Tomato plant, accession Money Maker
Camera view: horizontal (90 deg, fisheye); turntable rotation: 300 degrees
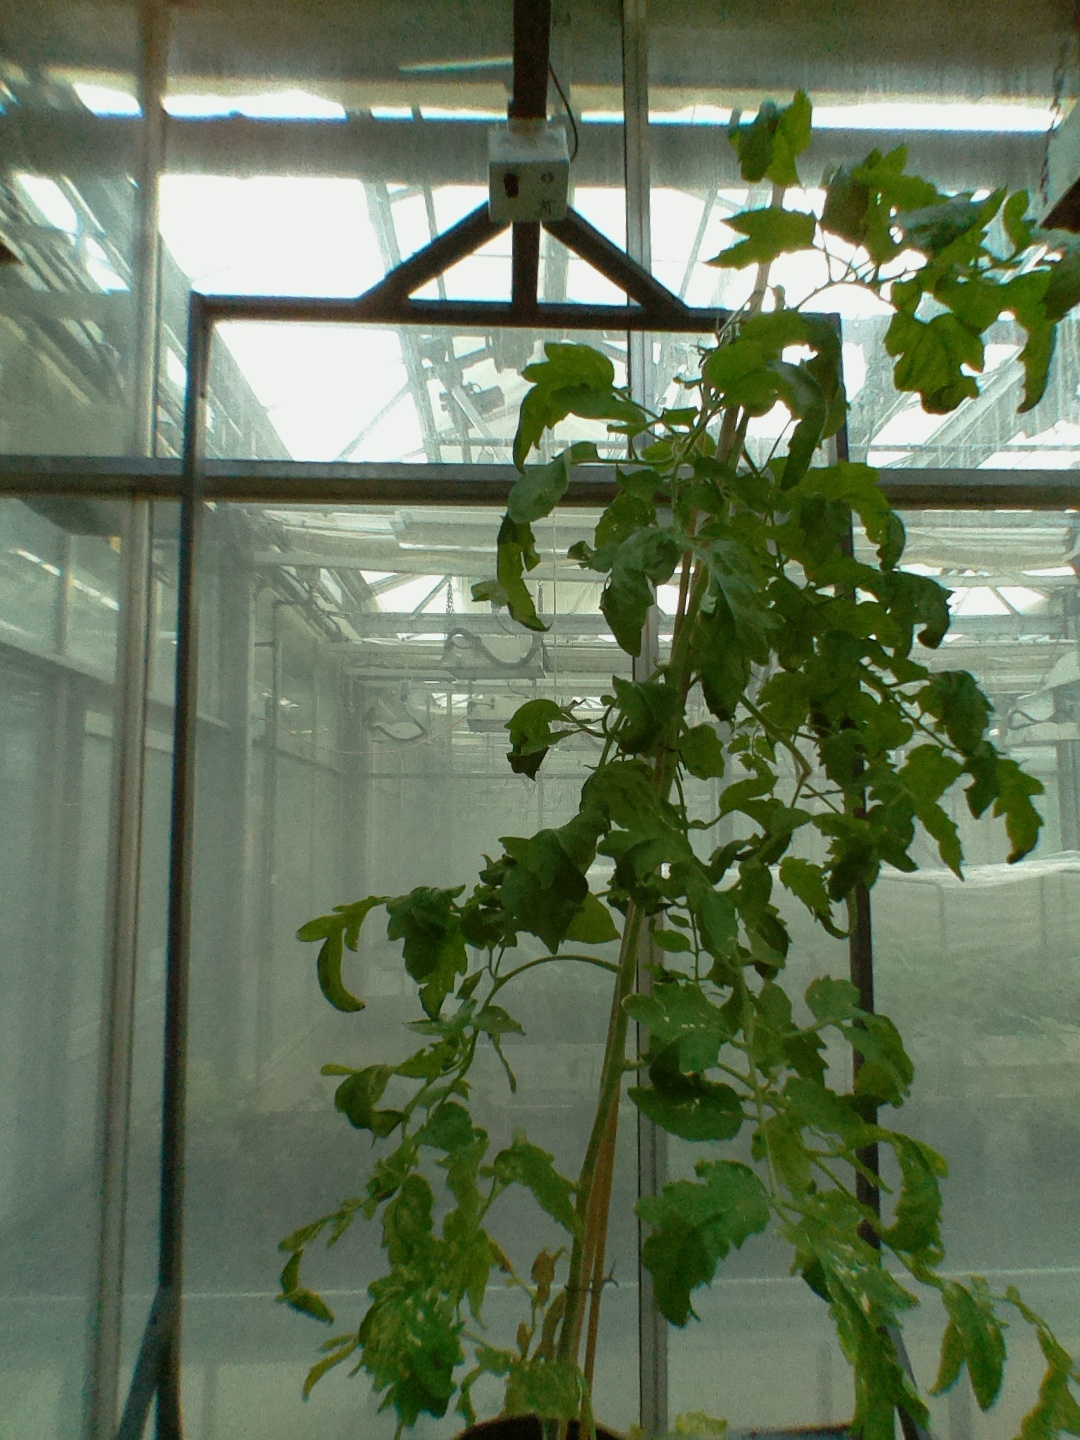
BBCH growth stage 73: 30%-40% of final fruit size